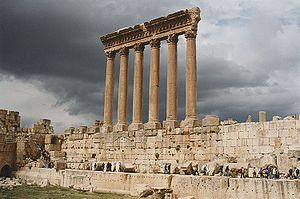
Colonnade du temple de Jupiter à Baalbeck, Liban